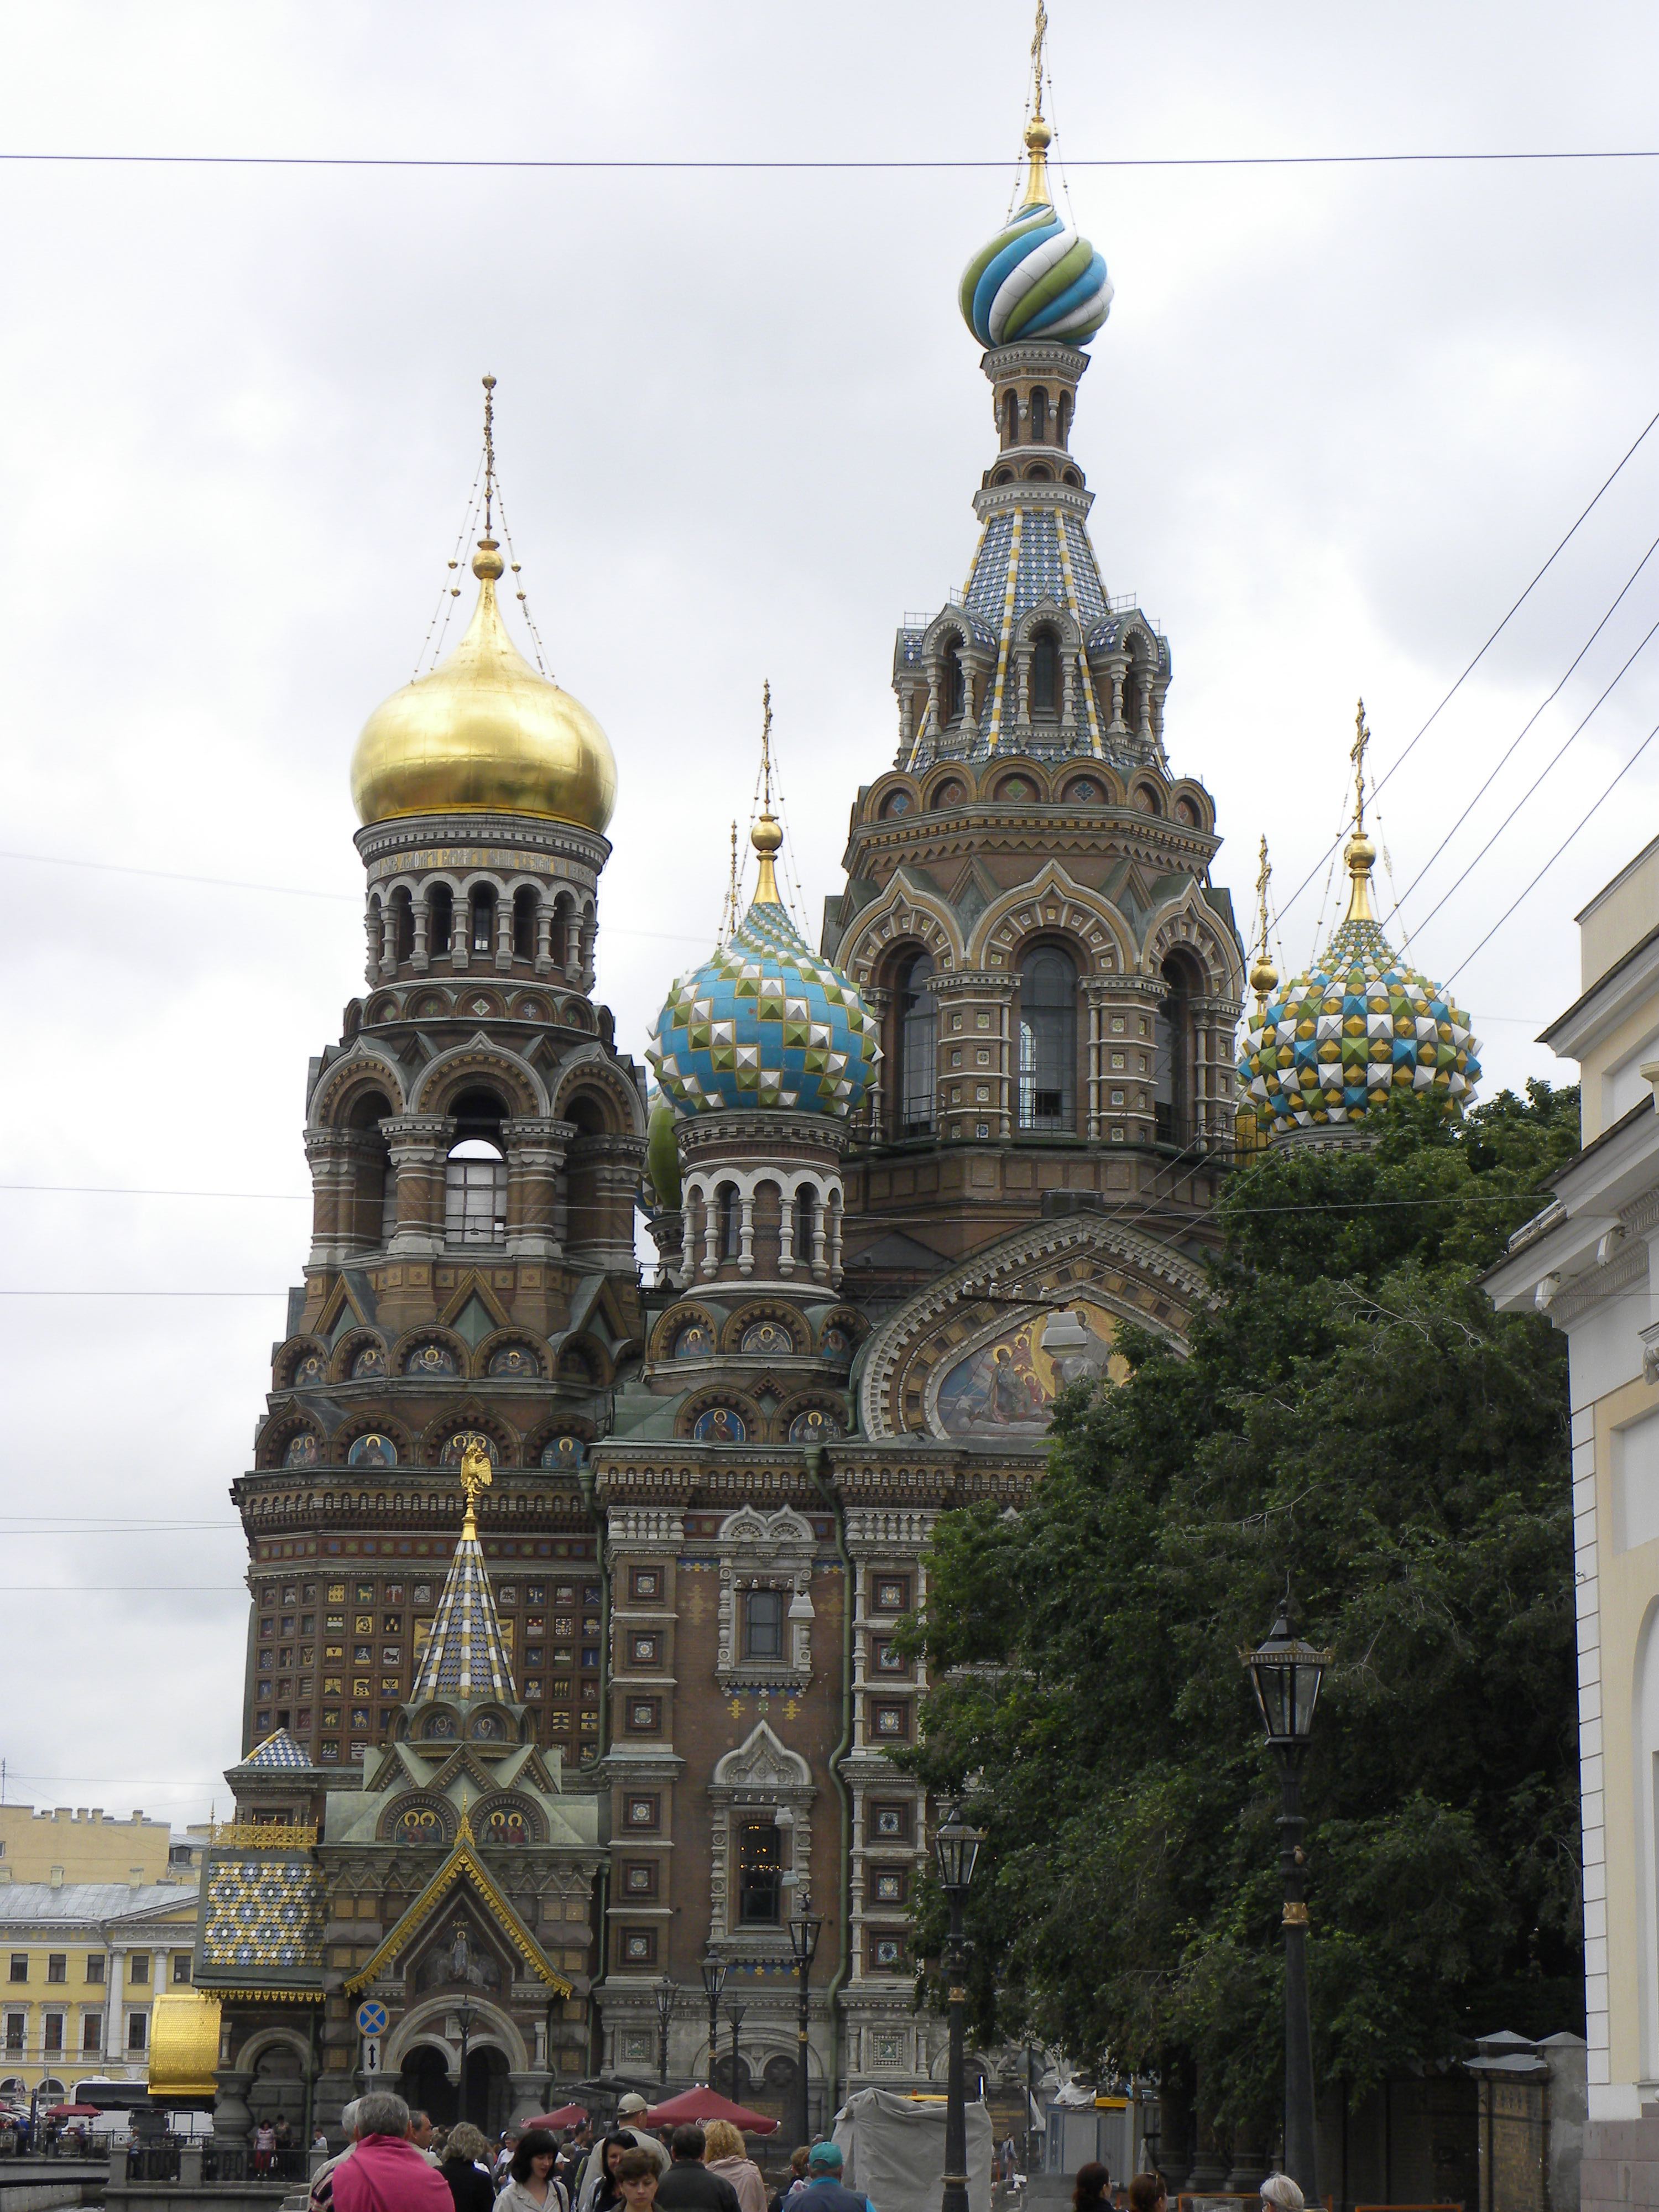
natural, sky, cloud, building, window, tower, city, facade, tree, landmark, urban area, steeple, spire, dome, church, medieval architecture, travel, place of worship, arch, tourism, event, street, chapel, historic site, pedestrian, temple, byzantine architecture, holy places, symmetry, classical architecture, religious institute, tourist attraction, cathedral, gothic architecture, convent, shrine, vacation, parish, monastery